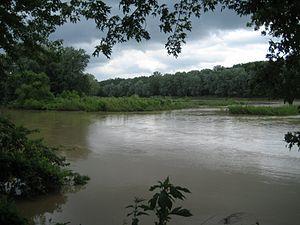
La rivière Maumee, est une rivière des États-Unis longue de 209 kilomètres qui se jette dans le lac Érié à Toledo.